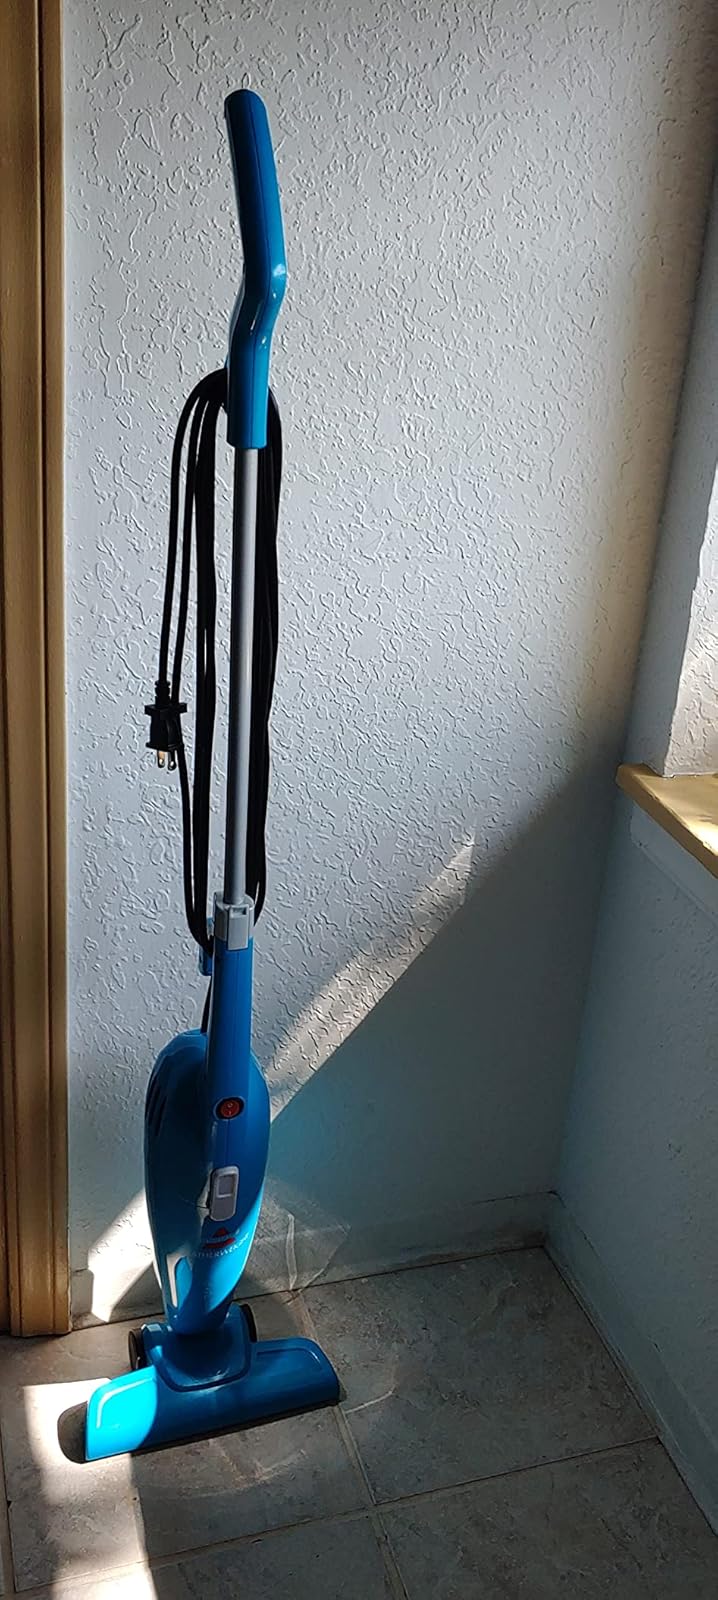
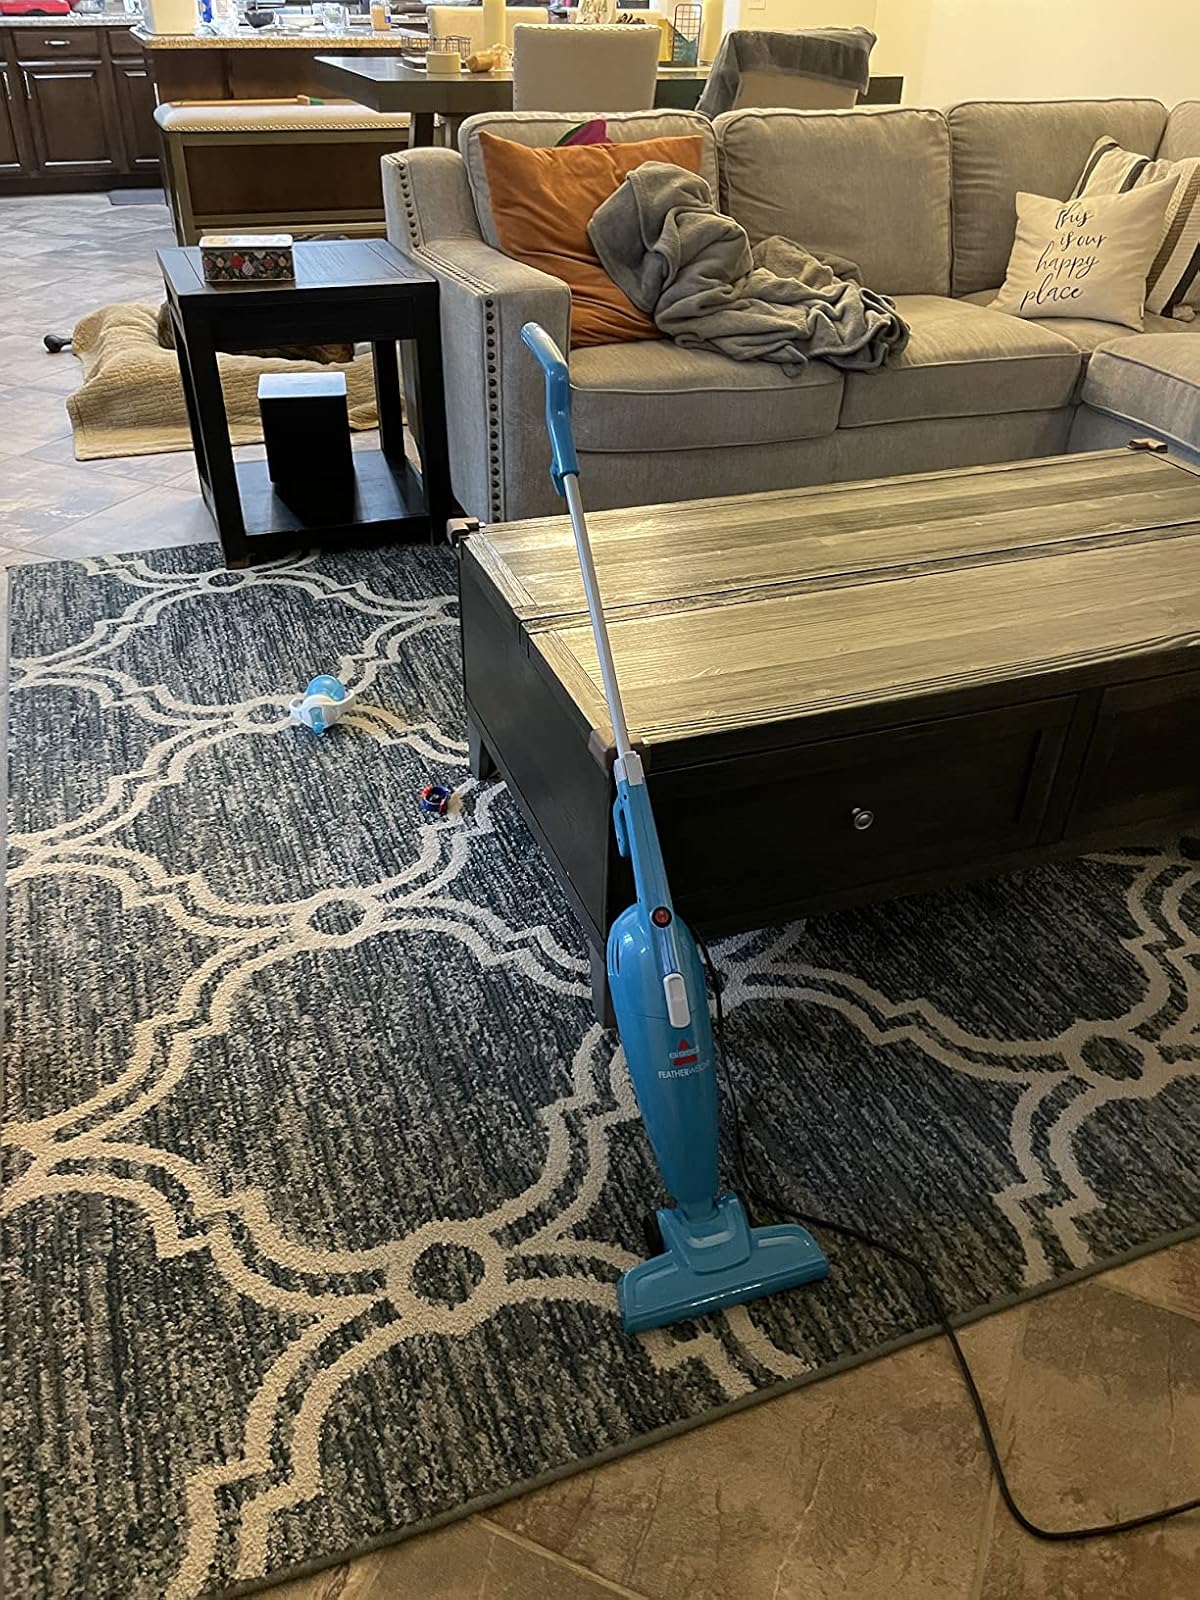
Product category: items_vacuum
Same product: yes